Question: What is turned on?
Tambaya: Mene a kunne?
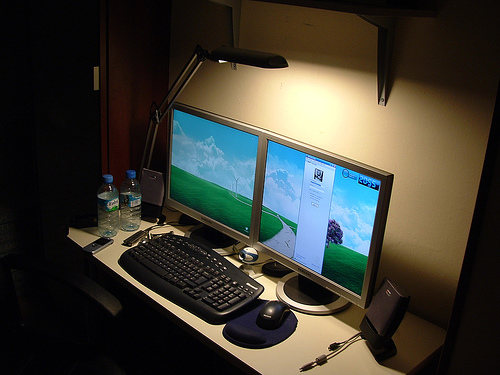
Answer: The desk lamp.
Amsa: Futular kan tebur.